Operation Menai Bridge

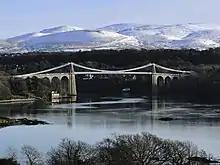
Menai Suspension Bridge (pictured in 2009), the plan's namesake

Operation Menai Bridge is the code name for plans related to the death of King Charles III. The name refers to a suspension bridge in Wales. The plan includes the announcement of his death, the period of official mourning, and the details of his state funeral. Planning for the King's funeral began almost immediately after Charles's accession to the throne upon the death of his mother and predecessor, Queen Elizabeth II.